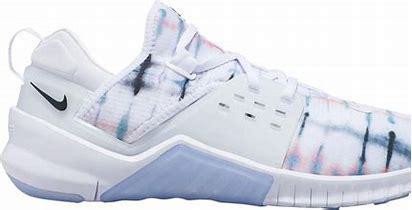
Brand: Nike
Model: Free X Metcon 2